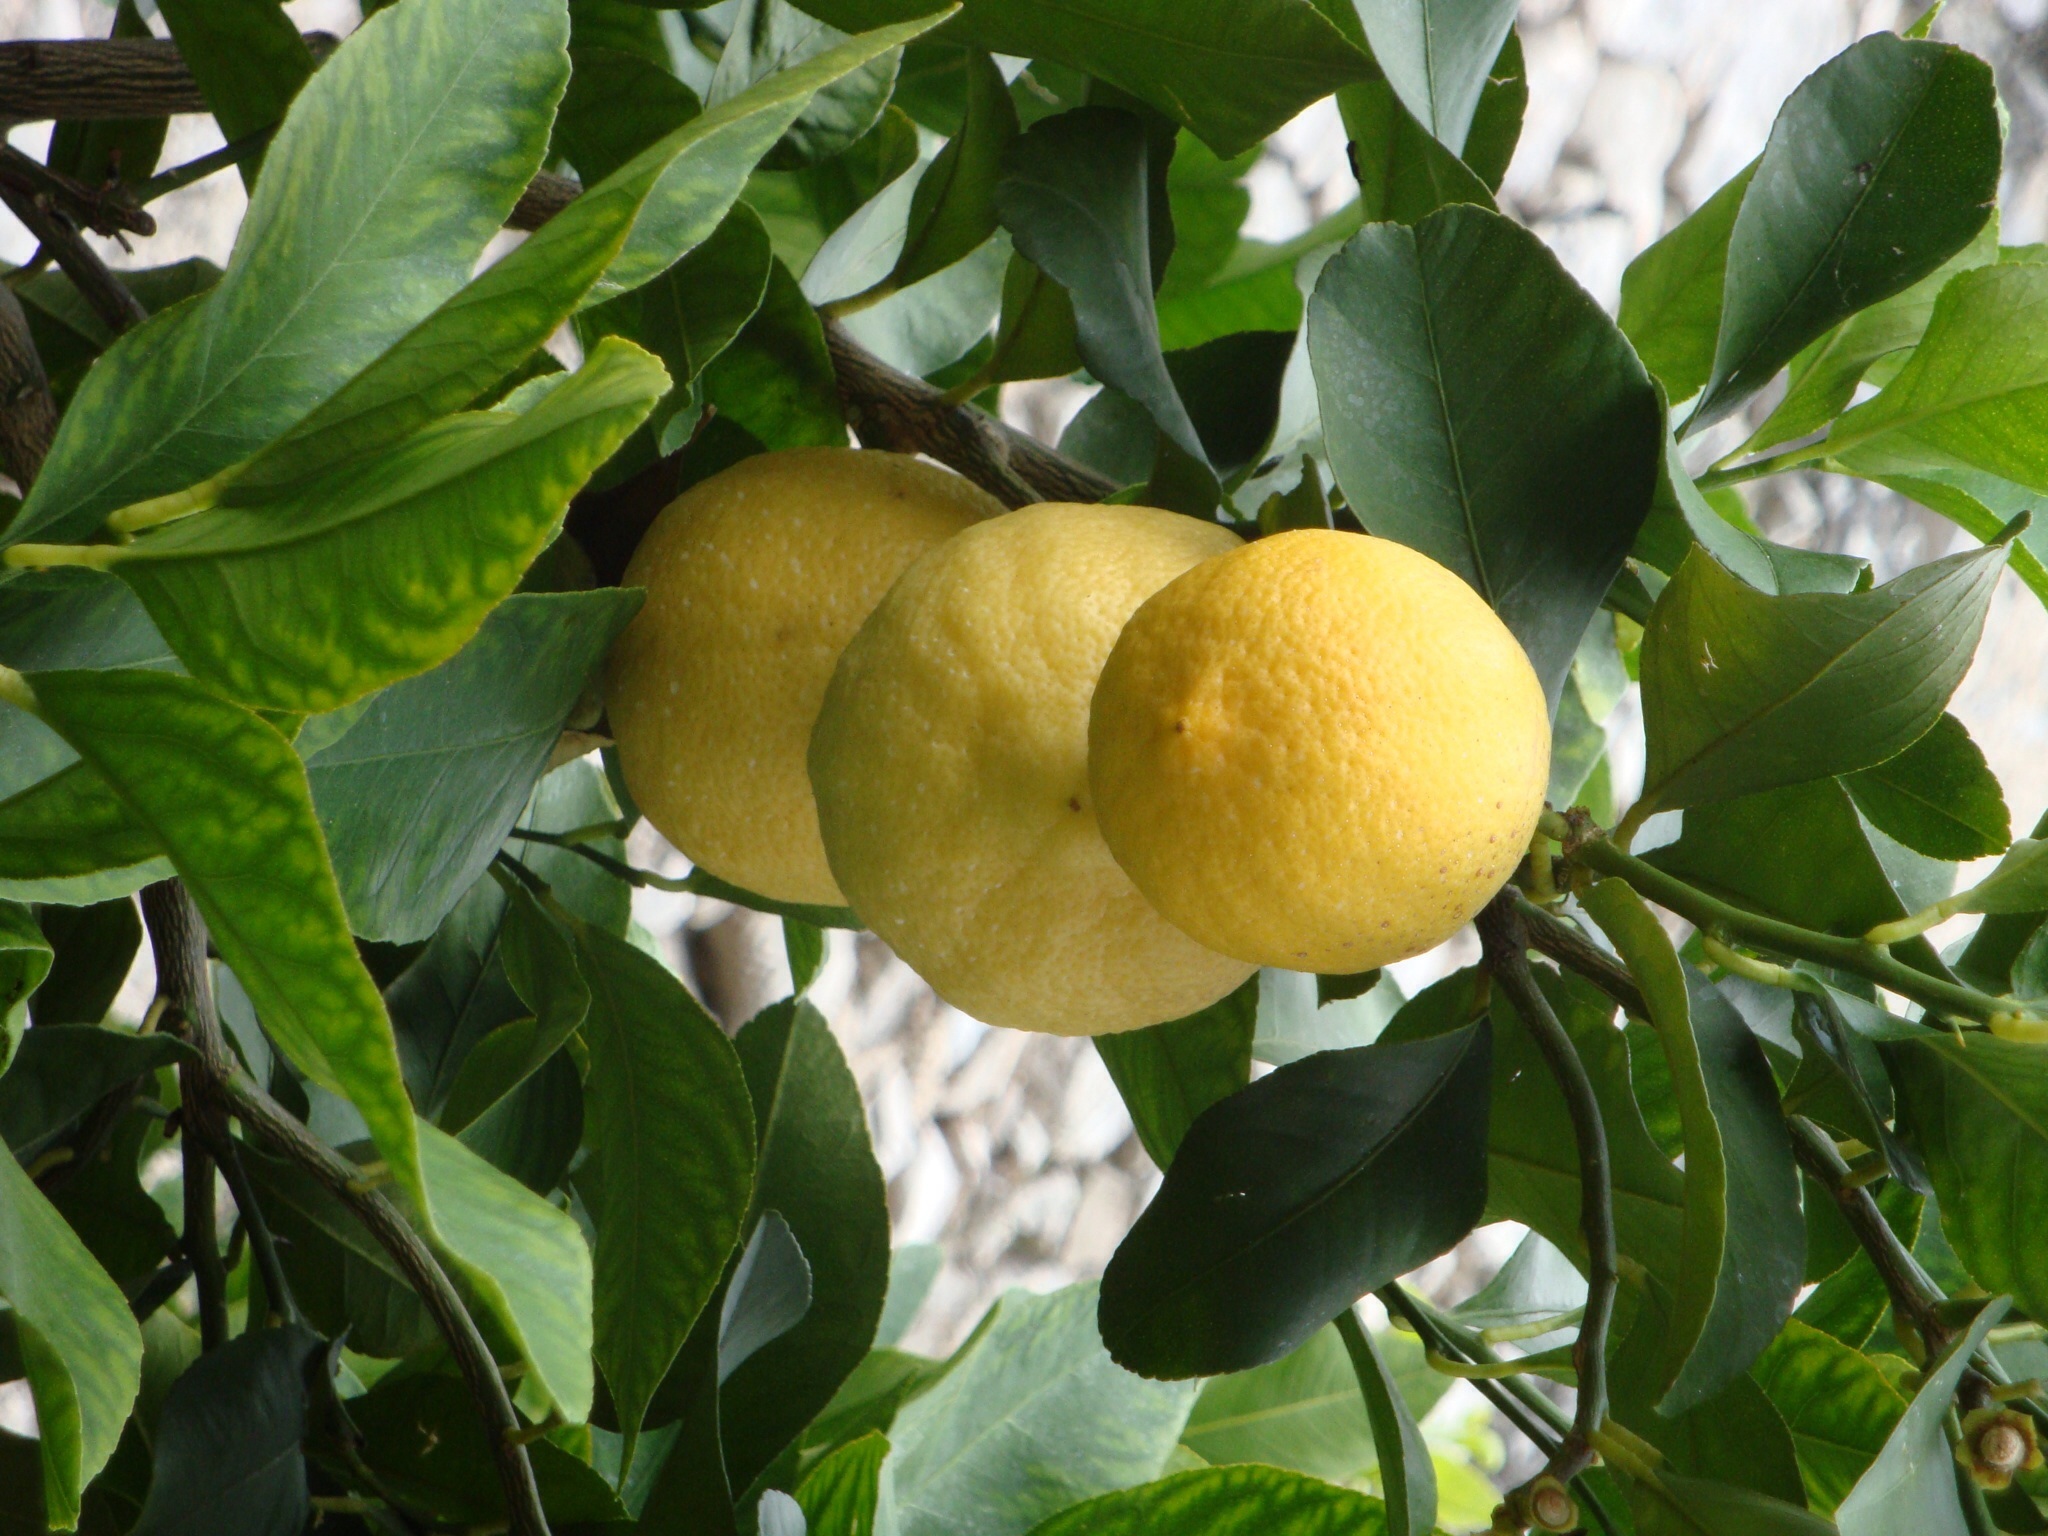
tree, branch, plant, fruit, flower, food, produce, evergreen, yellow, shrub, fruits, citron, citrus, lemons, flowering plant, bitter orange, land plant, yuzu, calamondin